John Pendlebury

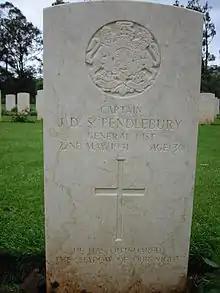
Grave of Pendlebury in Suda Bay War Cemetery

In the autumn of 1929 Arthur Evans appointed Pendlebury curator of the archaeological site at Knossos to replace MacKenzie. He was not required to assume the post of Knossos Curator until the spring of 1930. Meanwhile, he and Hilda toured Sicily and hiked over the mountains between Athens and Thebes. John taught Hilda the sport of fencing. He organised a student hockey match with a team from the Royal Navy. An article of his attempting to fit the siege of Troy into history was attacked by H. R. Hall of the British Museum. Pendlebury was outraged at this first professional critique of his work, claiming he had supported his conclusions fully with data. The Pendleburys arrived at the Villa Ariadne in March to assume the new post, but there was no improvement in contention. Almost immediately they received a second shock. A student at the British School had been invited to photograph some Greek vases in a private home and, during the shoot, the police burst in, arresting the owners of the vases for trying to sell antiquities out of the country.